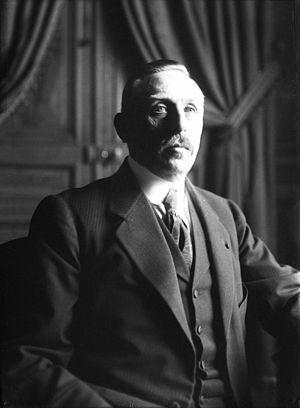
Portrait photographique de Célestin Hennion, préfet de police de Paris, en 1914, par l'agence Rol
"La notion de police est héritée de l'Antiquité avec les villes ayant conservé une municipalité, puis, à partir du IXᵉ siècle, dans les ""villes franches"" ou communes libres qui possèdent le droit de s'administrer. C'est ainsi que l'on parle de vie policée, de police des marchés, des métiers, des poids et mesure, des jeux, etc.
La direction centrale de la Police judiciaire est l'une des directions actives de la direction générale de la Police nationale du ministère de l'Intérieur français.
Célestin Hennion, né le 8 septembre 1862 à Gommegnies et mort le 14 mars 1915 à Sainte-Adresse, est un préfet de police français.